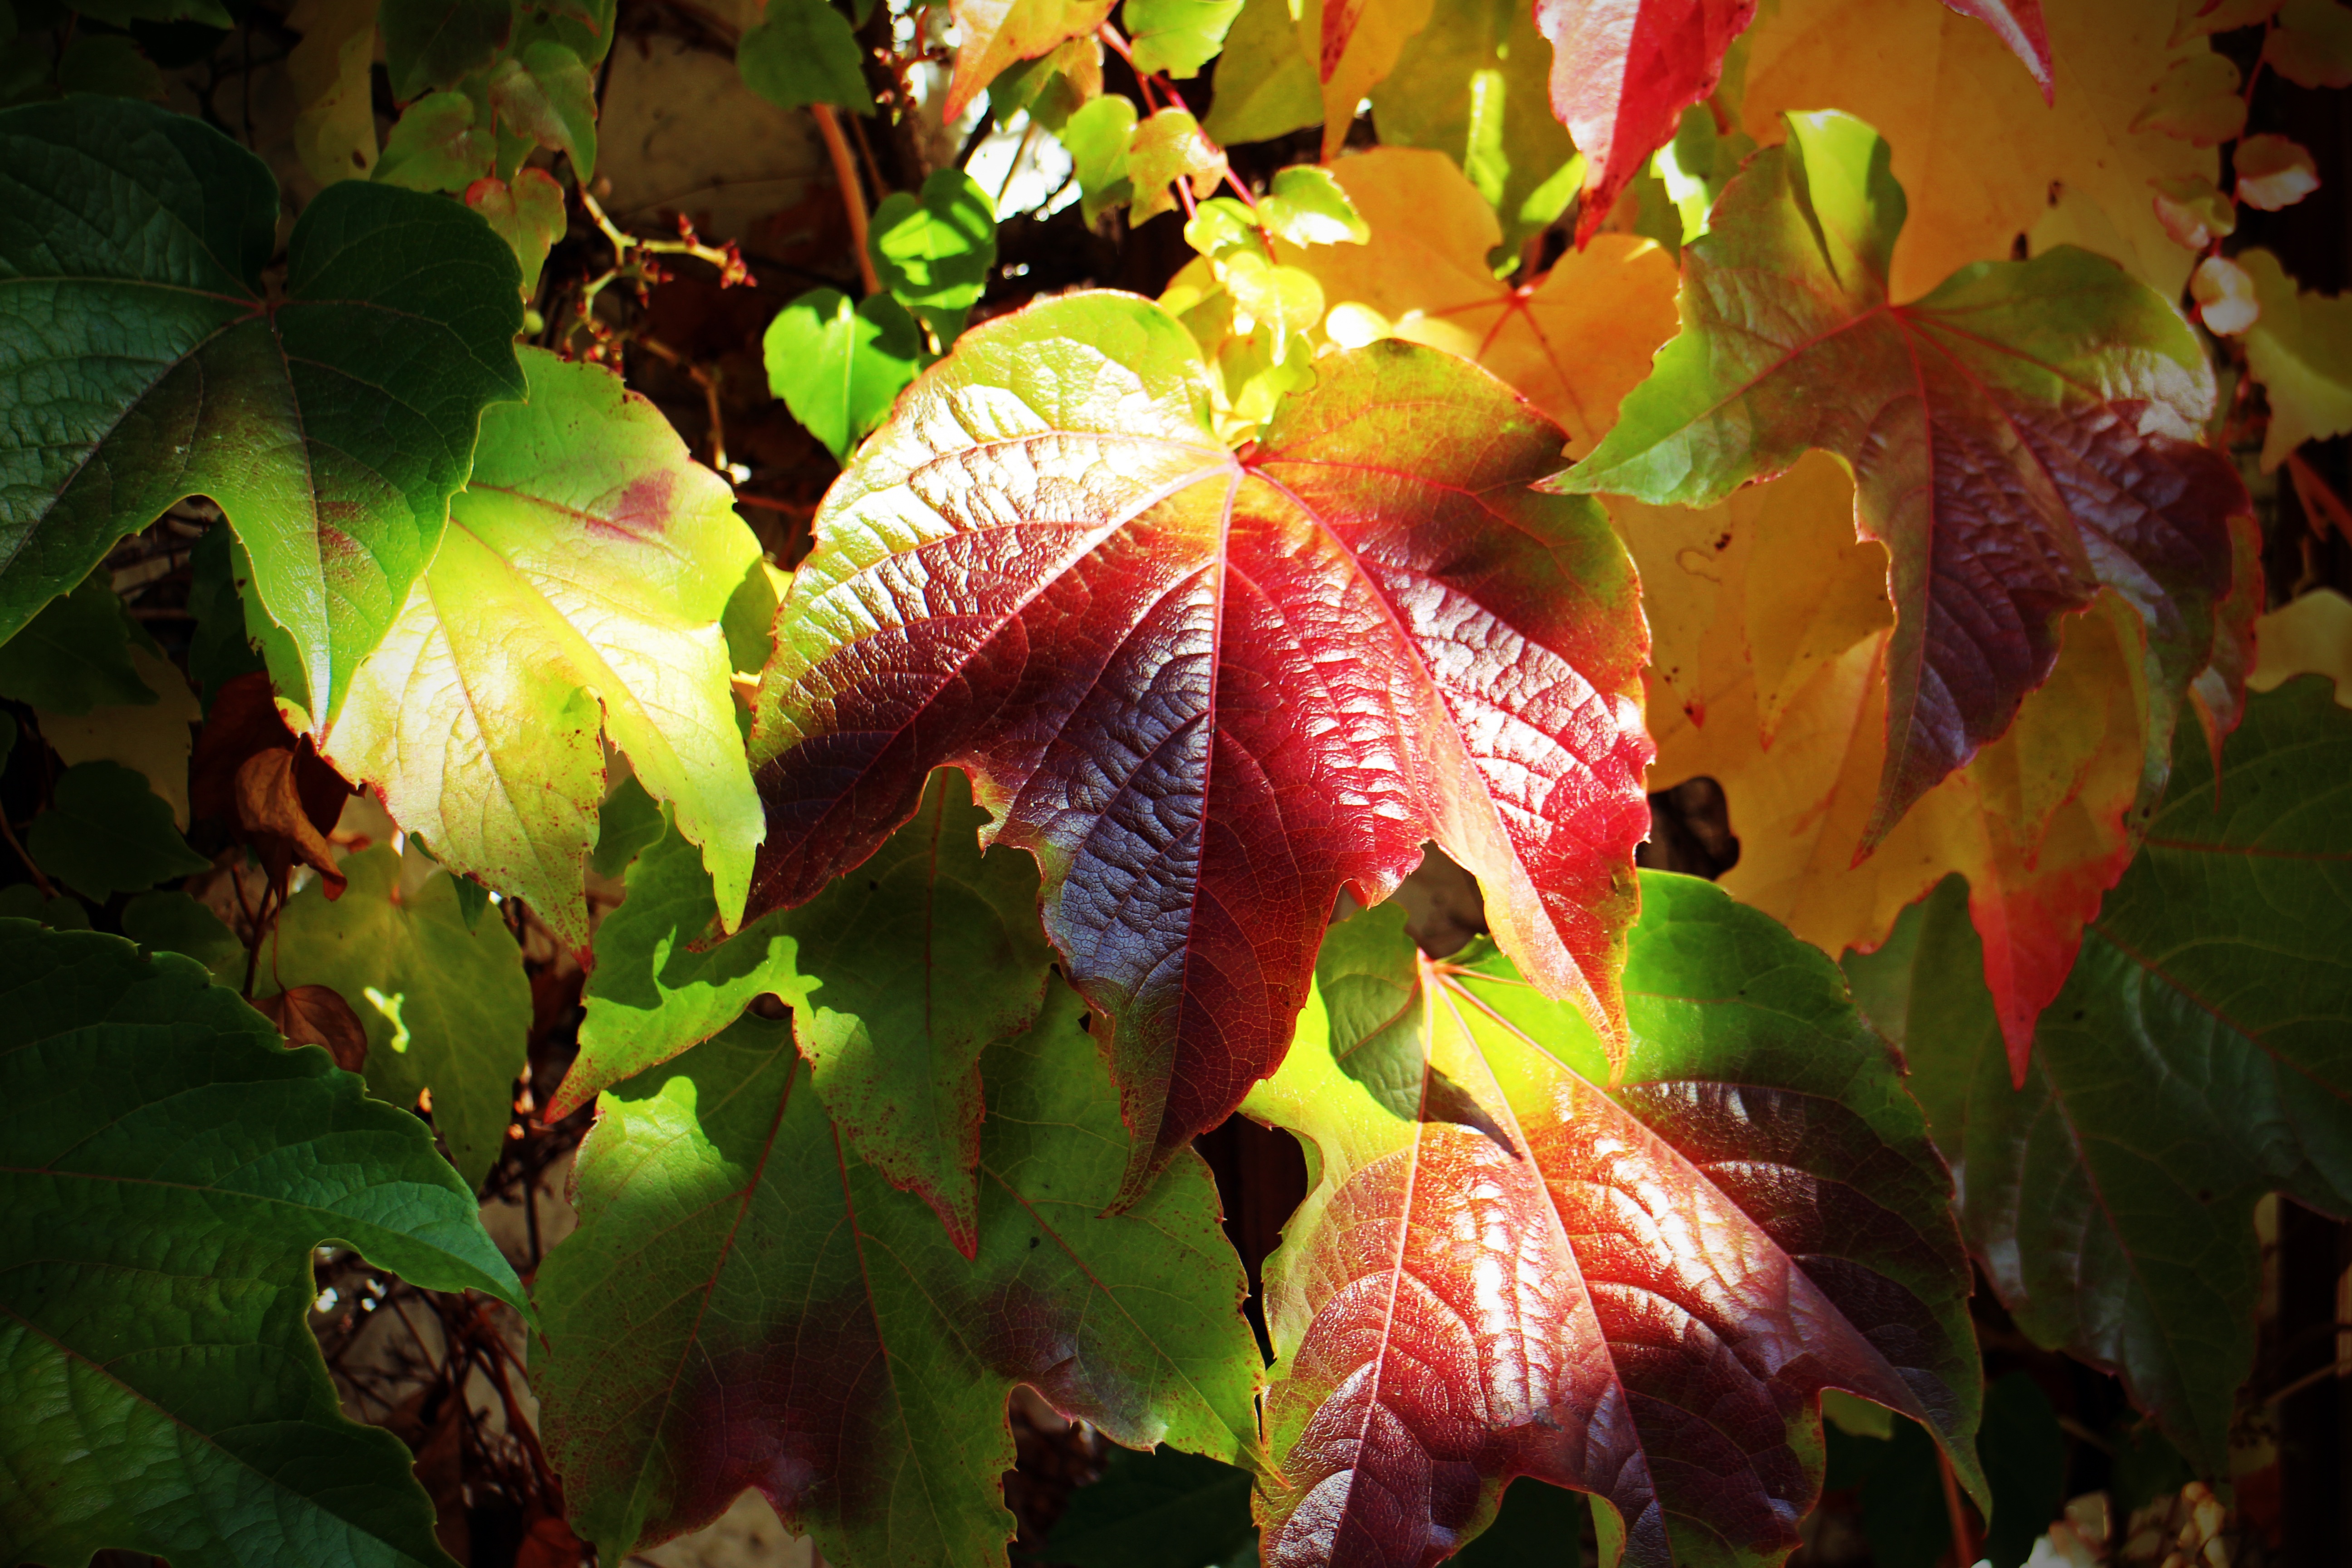
tree, nature, plant, vine, sunlight, leaf, flower, green, red, autumn, botany, yellow, flora, season, leaves, shrub, golden autumn, flowering plant, woody plant, land plant